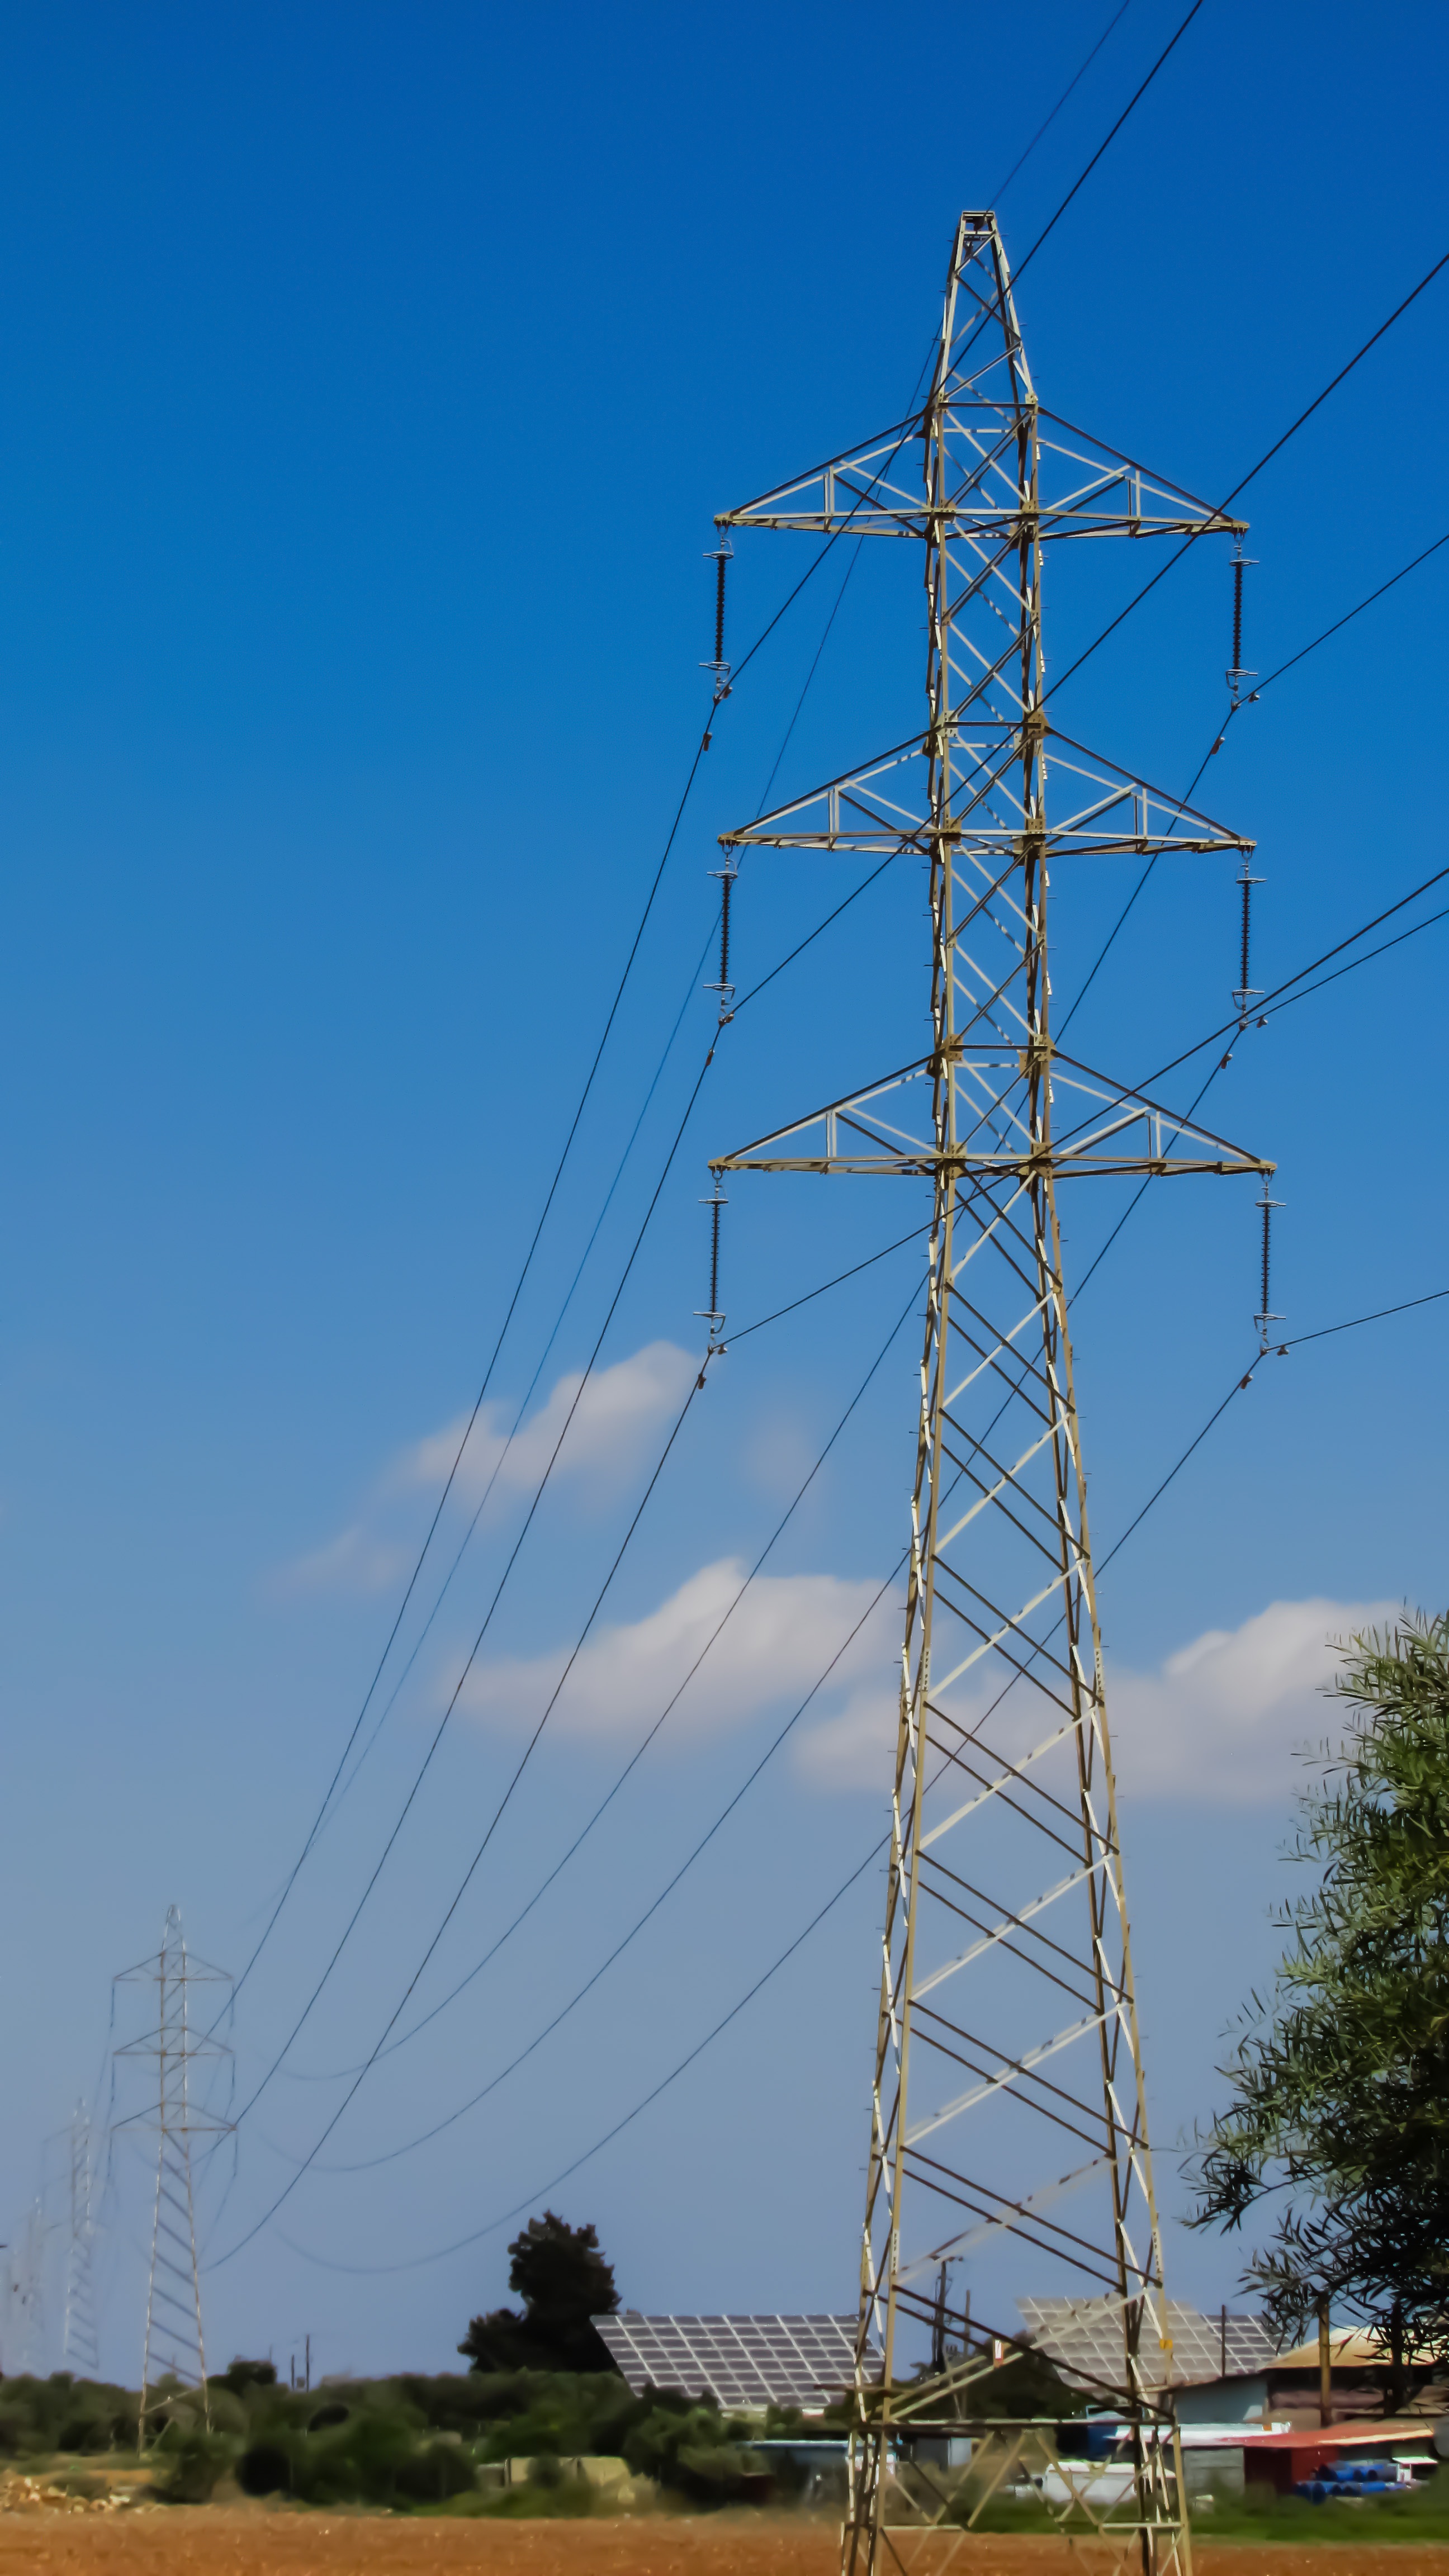
sky, technology, tool, line, tower, mast, electricity, energy, high voltage, pylon, power, danger, electric, voltage, transmission tower, outdoor structure, electrical supply, overhead power line, outdoor power equipment, public utility